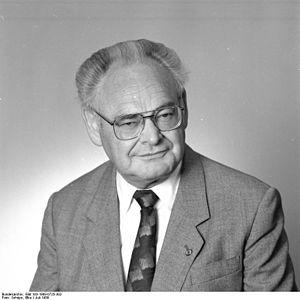
Walter Halbritter, né le 17 novembre 1927 à Hoym et mort le 11 avril 2003, est un homme politique est-allemand, qui a occupé un poste ministériel pendant de nombreuses années, à la tête de l’Office des prix de la RDA.